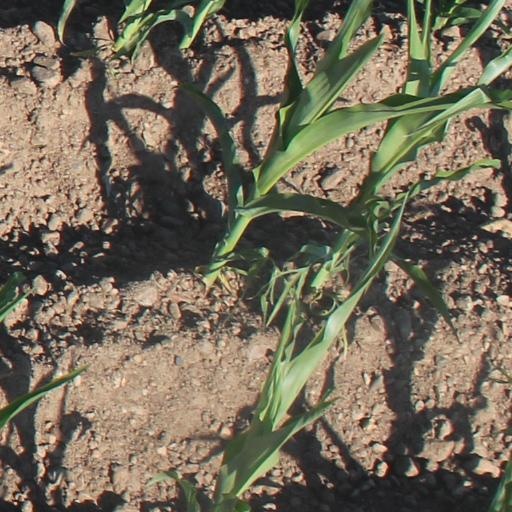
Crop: maize; corn